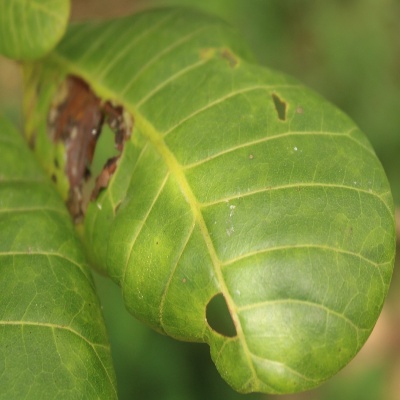
Crop: Cashew
Condition: leaf miner